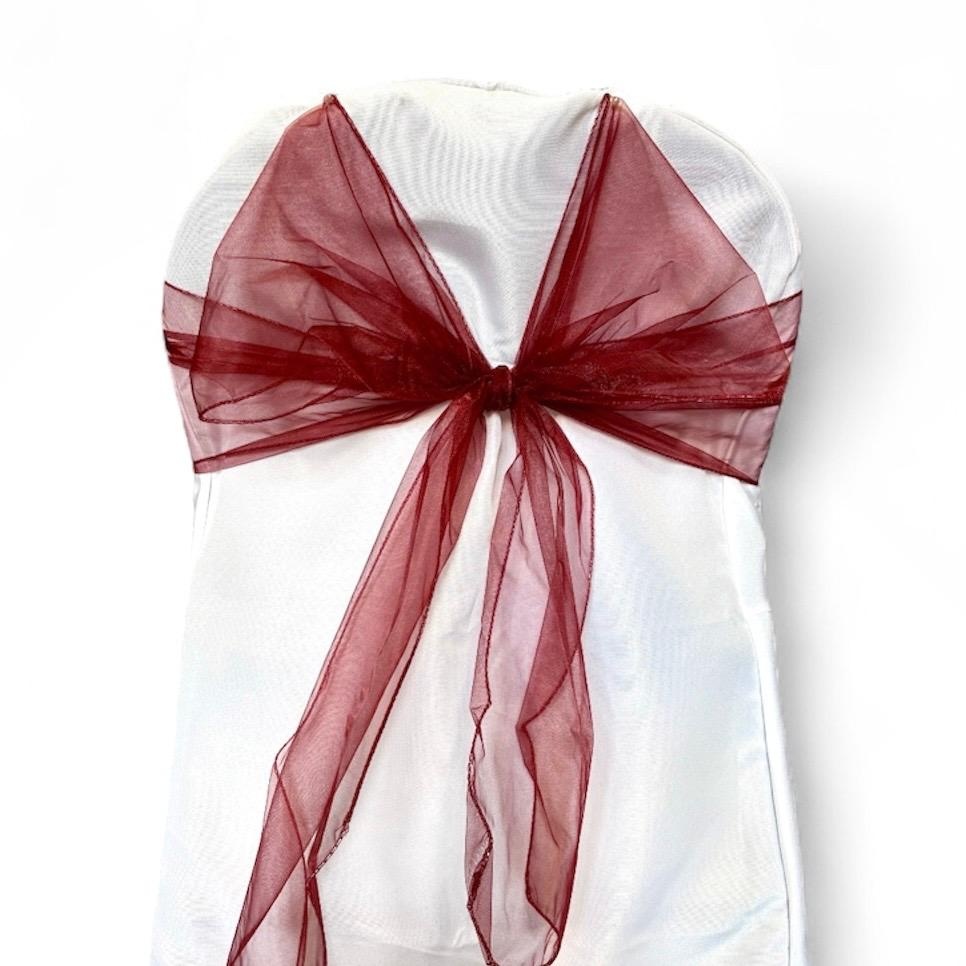
9" x 10 Ft Organza Chair Bows/Sashes Burgundy (12 pieces)
In our collection, we offer these reusable organza chair bows, which come in handy on big occasions. Our bows will turn ordinary chairs into works of art with their gorgeous design. They are available in numerous colors that one is bound to suit you and your occasion. Measures: 9" x 10 Ft Price for 12 pieces Item number: 4022-BG
Brand: NST
Category: Arts & Entertainment > Party & Celebration > Party Supplies > Chair Sashes